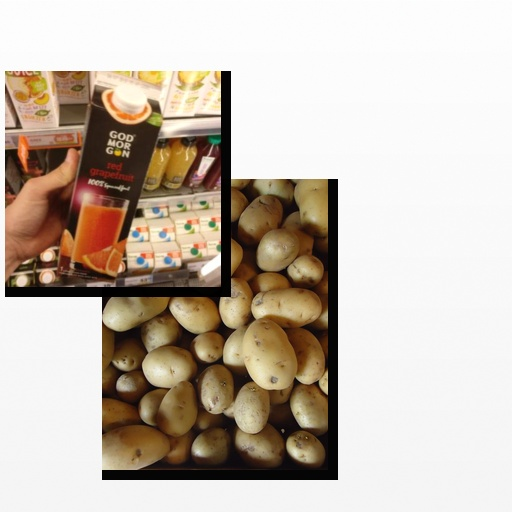
Food items: potato, red_grapefruit_juice